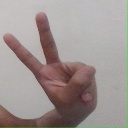
अक्षर: ऐ